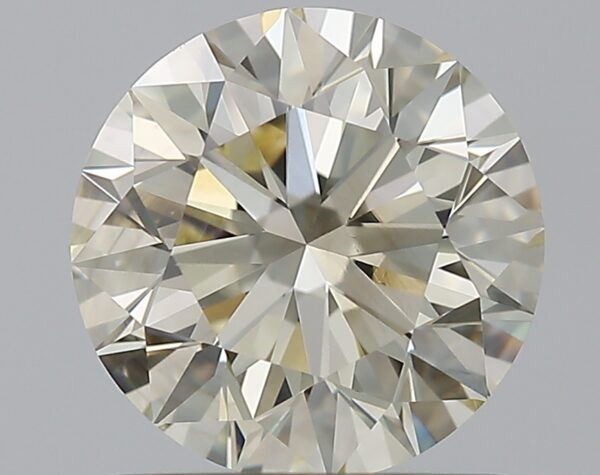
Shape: round
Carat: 1.21
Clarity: VS1
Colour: N
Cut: EX
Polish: EX
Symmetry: EX
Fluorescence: N
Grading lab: GIA
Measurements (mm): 6.76 x 6.79 x 4.24